Vauxhall Cavalier

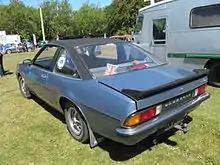
Vauxhall Cavalier GLS Coupé rear

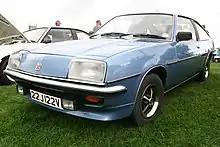
Vauxhall Cavalier Sports hatch (Opel Manta B)

Launched with a 1,896 cc engine as a 1976 model in November 1975, the Cavalier was a restyled version of the Opel Ascona B which had debuted three months earlier in West Germany. The Ascona/Cavalier was built on what GM called the U-car platform — which was essentially a stretched version of the T-body used in the smaller Kadett C/Chevette. The Cavalier was originally intended to have its own bodywork and interior design. However, GM management stopped its development six months away from the car's intended release and decreed that it used the Opel Ascona body and interior almost unaltered, but with the longer hood and "droopsnoot" nose from the Manta B, albeit without the air slots between the headlamps, whilst the rear fascia would be altered with the license plate moved below the bumper and an applique panel between the rear lamps with "VAUXHALL" spelled out in large letters similar to existing models. In the end to keep costs down, the different nose, designed by Wayne Cherry, was the only obvious styling feature to set the Vauxhall apart., with the interior also having no differences from the Opel sister car except for badging and trim. The new models bore a strong visual resemblance to the 1973 OSV (Opel Safety Vehicle) project which had been seen in West Germany two years before.